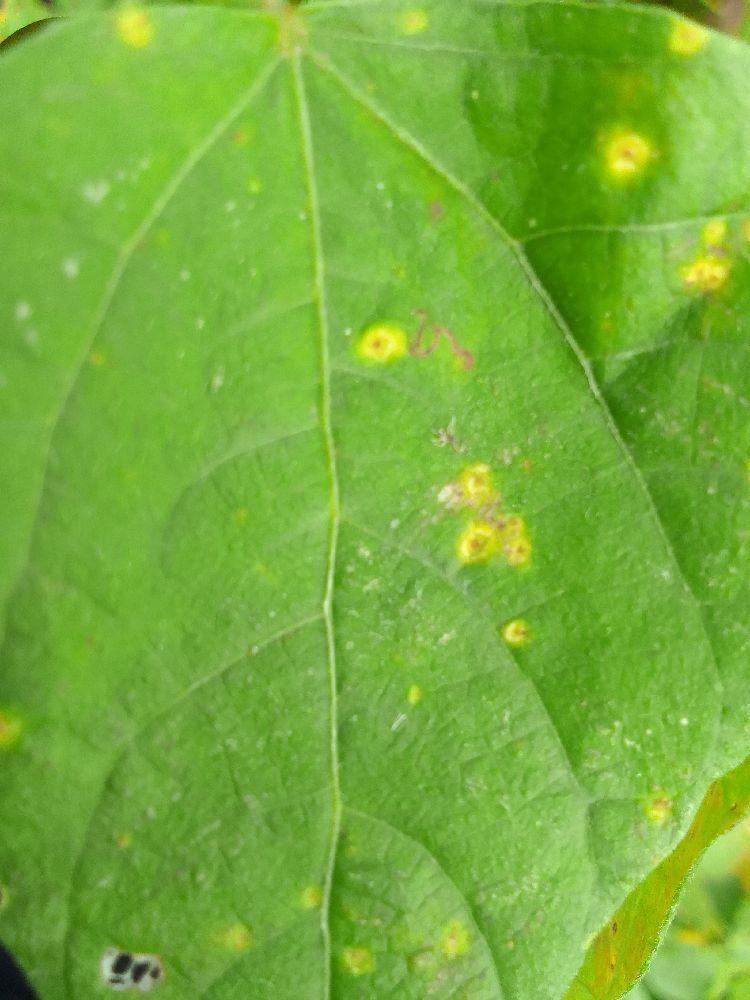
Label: rust